Janko Kersnik

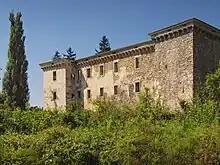
Ruins of Brdo Manor

Kersnik was born in Brdo Manor near Lukovica in Upper Carniola, then part of the Austrian Duchy of Carniola (now in Slovenia). His father Jože Kersnik was a district judge, while his mother Berta Höffern was a local noblewoman. Kersnik grew up in a bilingual, German-Slovene environment. He attended the German-language grammar school in Ljubljana, but was expelled under accusations of Slovene nationalism. He continued his studies under the private tutorship of Fran Levec, an influential Young Slovene literary historian.